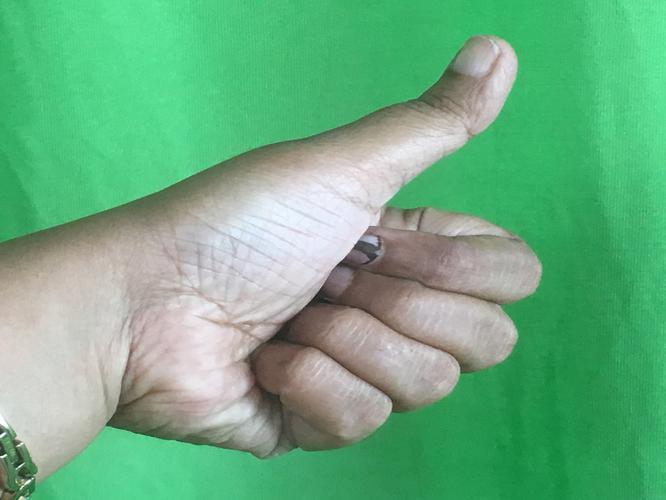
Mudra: Sikharam
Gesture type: single_hand